Doric order

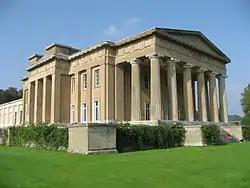
The Grange, nearby Northington, England, by William Wilkins, 1804, Europe's first house designed with all external detail of a Greek temple

Before Greek Revival architecture grew, initially in England, in the 18th century, the Greek or elaborated Roman Doric order had not been very widely used, though "Tuscan" types of round capitals were always popular, especially in less formal buildings. It was sometimes used in military contexts, for example the Royal Hospital Chelsea (1682 onwards, by Christopher Wren). The first engraved illustrations of the Greek Doric order dated to the mid-18th century. Its appearance in the new phase of Classicism brought with it new connotations of high-minded primitive simplicity, seriousness of purpose, noble sobriety.